Reformed methanol fuel cell

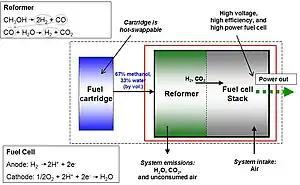
block diagram of a Reformed Methanol Fuel Cell

Reformed Methanol Fuel Cell (RMFC) or Indirect Methanol Fuel Cell (IMFC) systems are a subcategory of proton-exchange fuel cells where, the fuel, methanol (CHOH), is reformed, before being fed into the fuel cell.